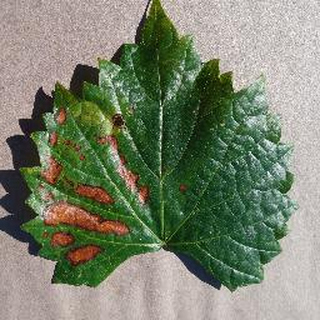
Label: grape_esca_black_measles